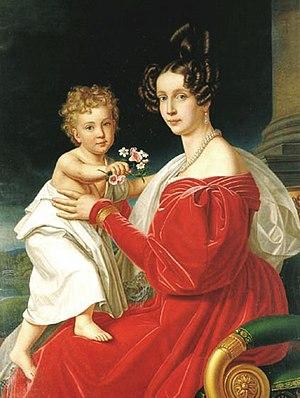
Frédérique Sophie Dorothée Wilhelmine de Wittelsbach, duchesse de Bavière puis archiduchesse d'Autriche, princesse de Bohème et de Hongrie, née le 27 janvier 1805 à Munich et morte le 28 mai 1872 à Vienne, est un membre par alliance de la maison de Habsbourg-Lorraine, « le seul homme de la famille » disait d'elle le chancelier Metternich. Elle est la mère des empereurs François-Joseph Iᵉʳ d'Autriche et Maximilien Iᵉʳ du Mexique.
Amélie de Hesse-Darmstadt fut l'épouse du prince héréditaire de Bade. Elle eut une grande influence sur son gendre le tsar Alexandre Iᵉʳ de Russie.
François-Joseph Iᵉʳ, né le 18 août 1830 à Vienne et mort le 21 novembre 1916 dans la même ville, est empereur d’Autriche et roi apostolique de Hongrie. Membre de la maison de Habsbourg-Lorraine, il règne sur l'Autriche et la Hongrie du 2 décembre 1848 au 21 novembre 1916. Du 1ᵉʳ mai 1850 au 24 août 1866, il occupe également la fonction de président de la Confédération germanique.